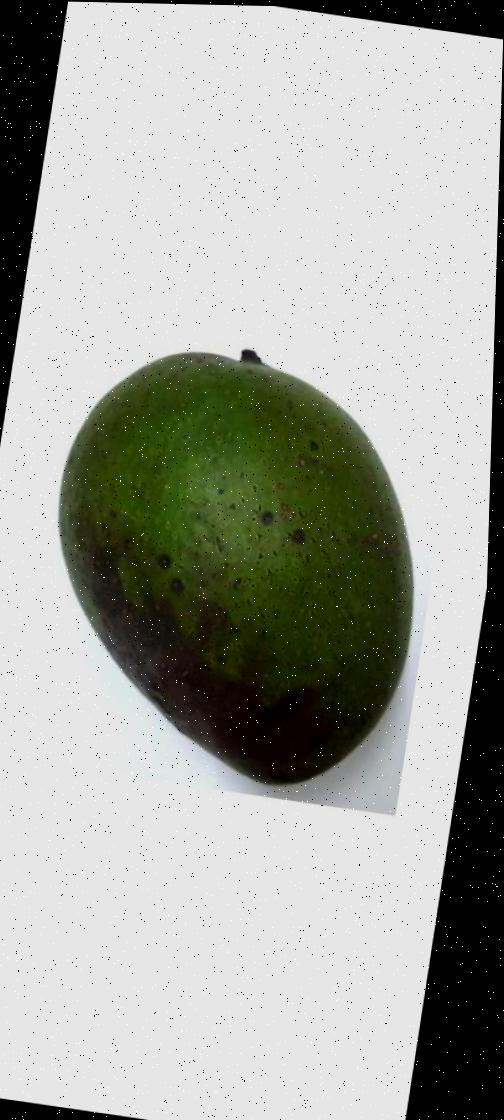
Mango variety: Ashshina Zhinuk